History of Yorkshire

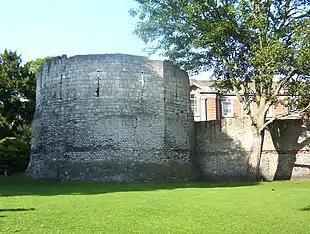
Roman wall and the west corner tower of the fort at York, with medieval additions

Roman Britain refers to those parts of the island of Great Britain controlled by the Roman Empire between 43 and 410 AD.